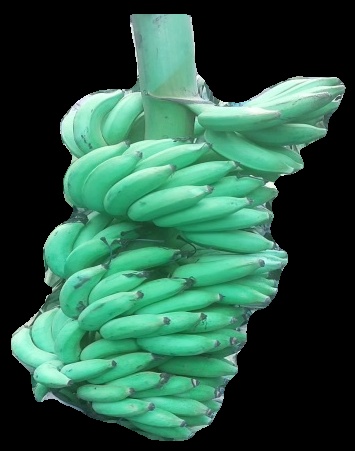
Variety: elakki-bale
Grade: grade1